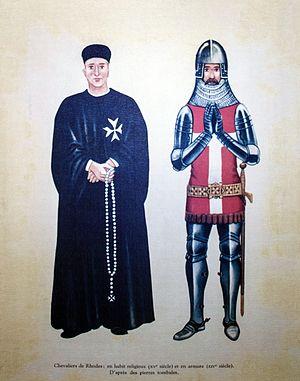
L’ordre de Saint-Jean de Jérusalem, appelé aussi ordre des Hospitaliers, est un ordre religieux catholique hospitalier et militaire qui a existé de l'époque des croisades jusqu'au début du XIXᵉ siècle. Il est généralement connu, dès le XIIᵉ siècle, sous le nom de Ordo Hospitalis Sancti Johannis Hierosolymitani.
Un chevalier-Hospitalier ou frère chevalier est le premier grade des Hospitaliers, ces moines-soldats de l'ordre de Saint-Jean de Jérusalem.